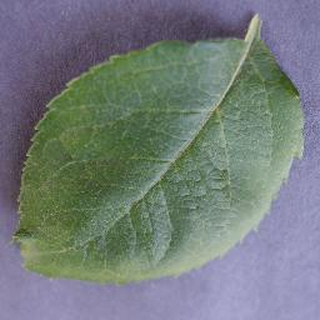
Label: healthy_apple